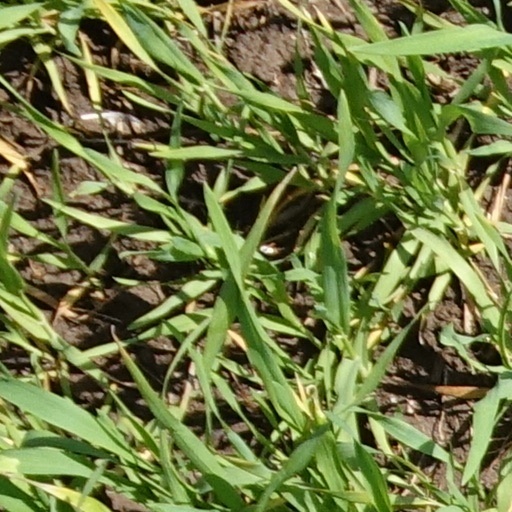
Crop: wheat